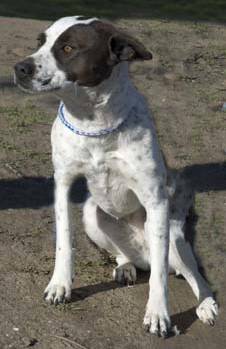
Label: dog